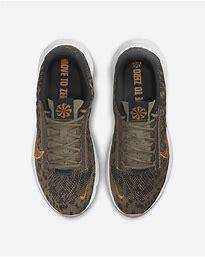
Brand: Nike
Model: Superrep Go 3 Flyknit Next Nature